Joseph R. T. Coates

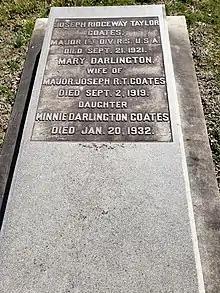
Joseph R.T. Coates gravestone in Chester Rural Cemetery

Coates was a member of the Delaware County bar. He served as Postmaster of the Chester Post Office from 1865 to 1869 and as mayor of Chester from 1887 to 1893. He was succeeded as mayor by John B. Hinkson.